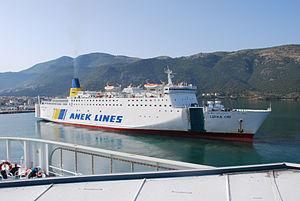
Le Blue Galaxy est un ferry de la compagnie grecque Blue Star Ferries. Construit entre 1991 et 1992 aux chantiers Mitsubishi Heavy Industries de Shimonoseki pour la compagnie japonaise Highashi Nihon Ferry, il portait à l'origine le nom d‘Hercules. Mis en service en avril 1992 sur les lignes entre Hokkaidō et la préfecture de Niigata, sur l'île d'Honshū, il sera transféré en 1998 au départ de la côte Pacifique. Vendu en 1998 à la compagnie ANEK Lines et renommé dans un premier temps Kriti V, il est mis en service en juillet 2000 entre la Grèce et l'Italie sous le nom de Lefka Ori. Mis sur le marché de l'affrètement à partir de 2012 en raison d'une crise touchant les lignes maritimes grecques, il est exploité durant cette période en Corée du Sud avant de retourner en Grèce en 2013. Transféré en 2014 au sein de la société Hellas 2 Leasing Maritime Co, il est ensuite affrété par Blue Star Ferries qui l'exploite depuis avril 2015 entre Le Pirée et la Crète sous le nom de Blue Galaxy.
ANEK Lines est une importante compagnie de navigation maritime grecque assurant le transport de passagers, de véhicules et de fret en car-ferry en mer Égée entre Le Pirée, la Crète, les Cyclades et le Dodécanèse, ainsi qu'en mer Adriatique entre la Grèce et l'Italie. Fondée en 1967 à la suite de la volonté du peuple crétois d'avoir la maîtrise de ses transports maritimes, la compagnie débute ses activités en 1970 entre la Crète et Le Pirée.